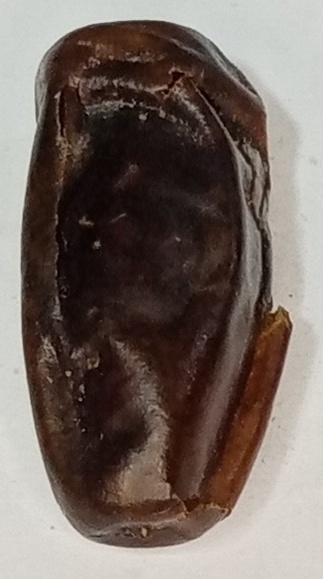
Variety: gajar
Size: small
Grade: grade-1